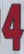
Number: 4